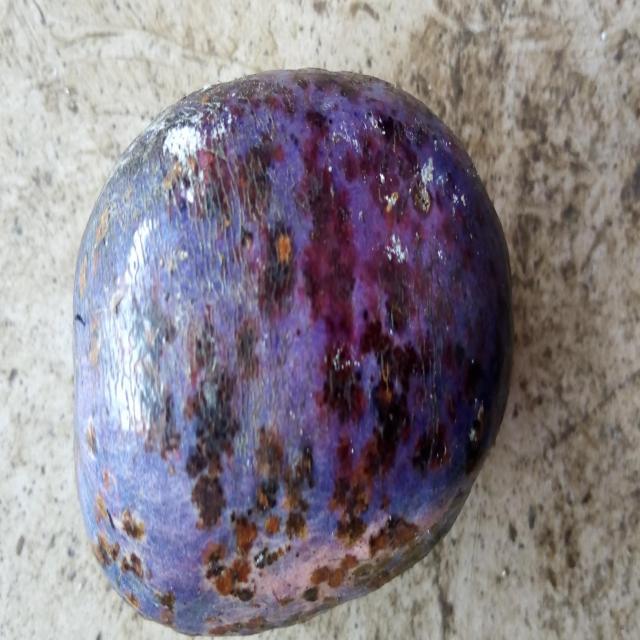
Plum grade: spotted